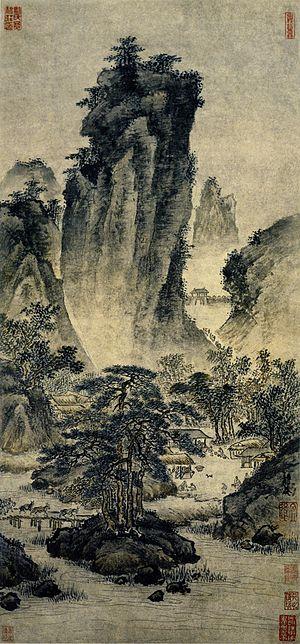
Le lavis est une technique picturale consistant à n'utiliser qu'une seule couleur qui sera diluée pour obtenir différentes intensités de couleur. Les bâtons d'encre noire artisanaux offrent alors des nuances de couleurs monochromatiques en rapport avec le support. « Monochrome » à l'encre ne doit pas être entendu au sens d'un pur noir. Le blanc est obtenu par la blancheur du support ou parfois par réhaut de blanc. Les Chinois utilisent également des bâtons d'encre de Chine en différentes couleurs.